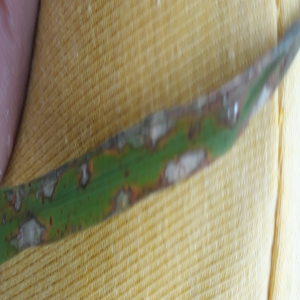
Disease: Blast